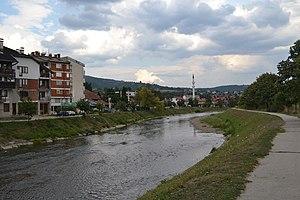
Donji Vakuf est une ville et une municipalité de Bosnie-Herzégovine située dans le canton de Bosnie centrale et dans la Fédération de Bosnie-et-Herzégovine. Selon les premiers résultats du recensement bosnien de 2013, la ville intra muros compte 7 139 habitants et la municipalité 14 739.